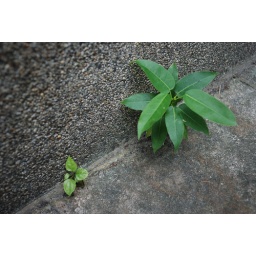
The grass near the wall